Dervish

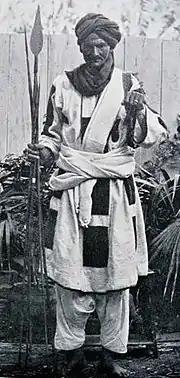
A Mahdist Dervish from Sudan (1899)

There are various orders of dervishes, almost all of which trace their origins from various Muslim saints and teachers, especially Imam Ali. Various orders and suborders have appeared and disappeared over the centuries. Dervishes spread into North Africa, the Horn of Africa, Turkey, Anatolia, the Balkans, the Caucasus, Central Asia, Iran, Pakistan, India, Afghanistan, and Tajikistan.